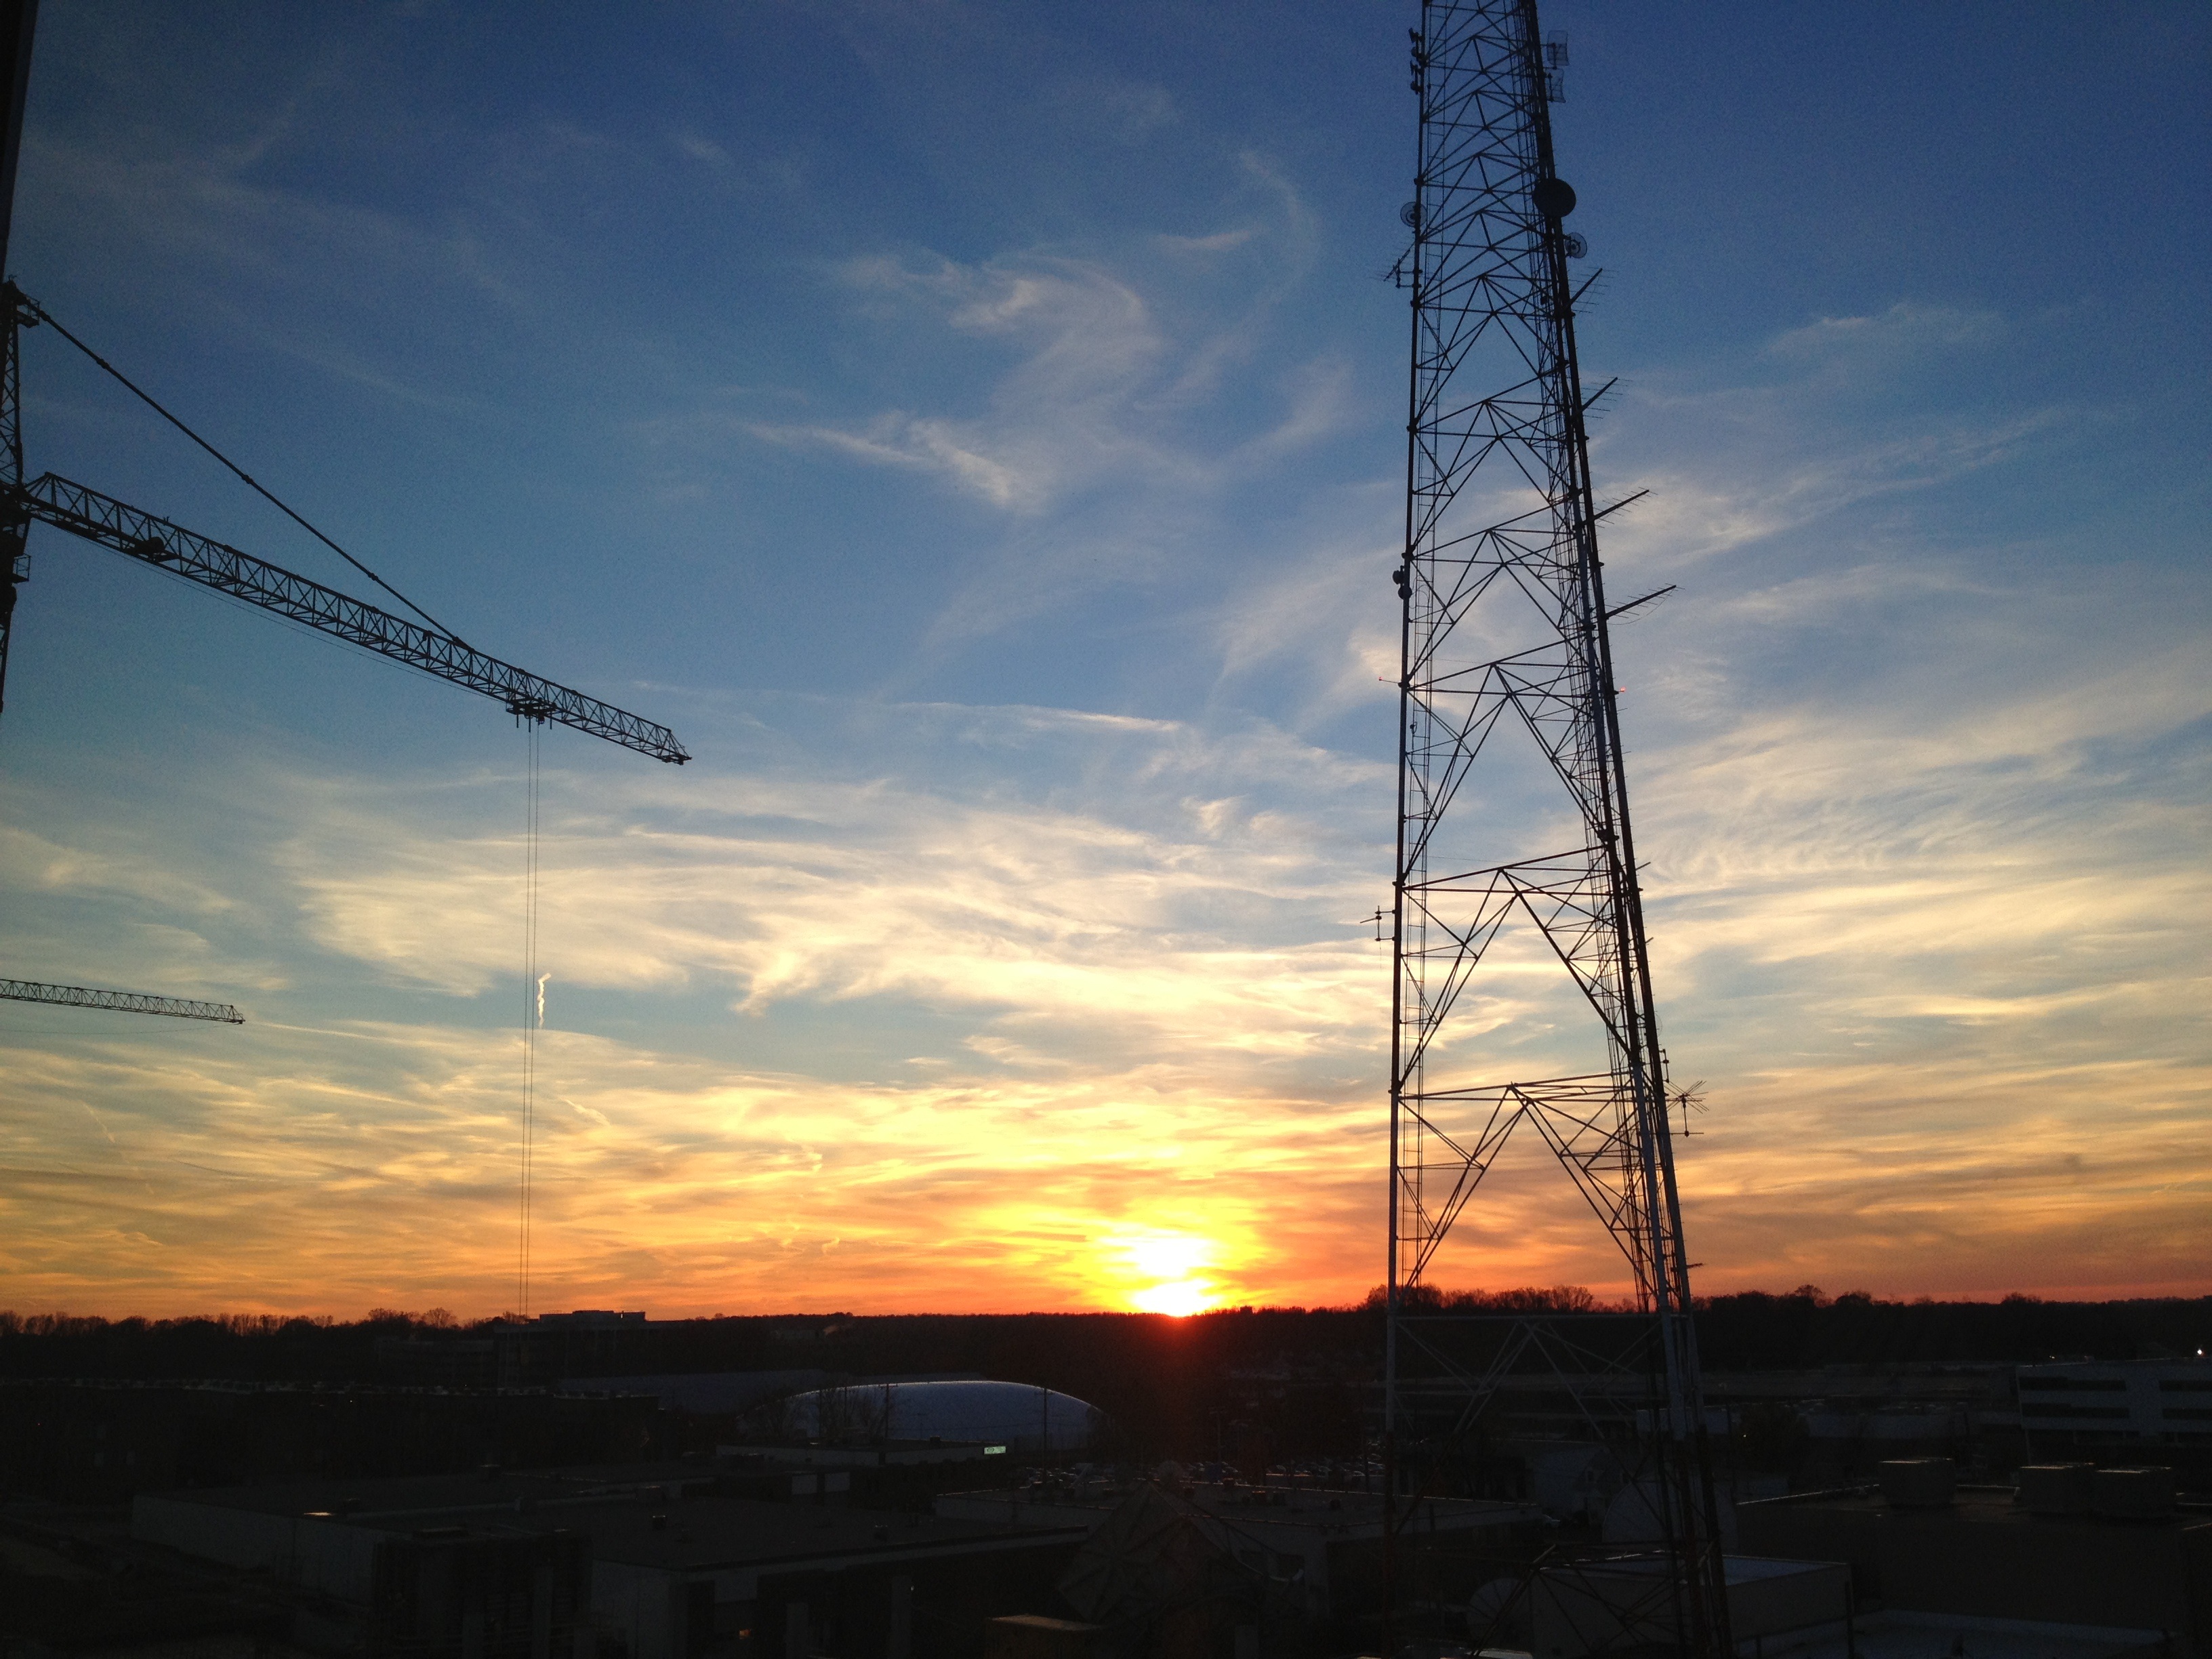
horizon, cloud, sky, sunrise, sunset, sunlight, morning, dawn, atmosphere, dusk, antenna, evening, line, crane, afterglow